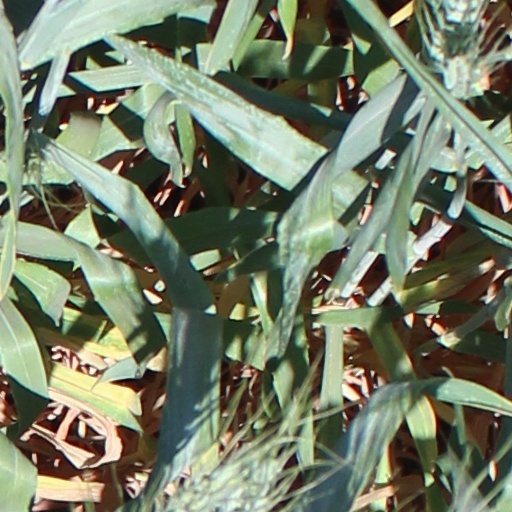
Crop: wheat